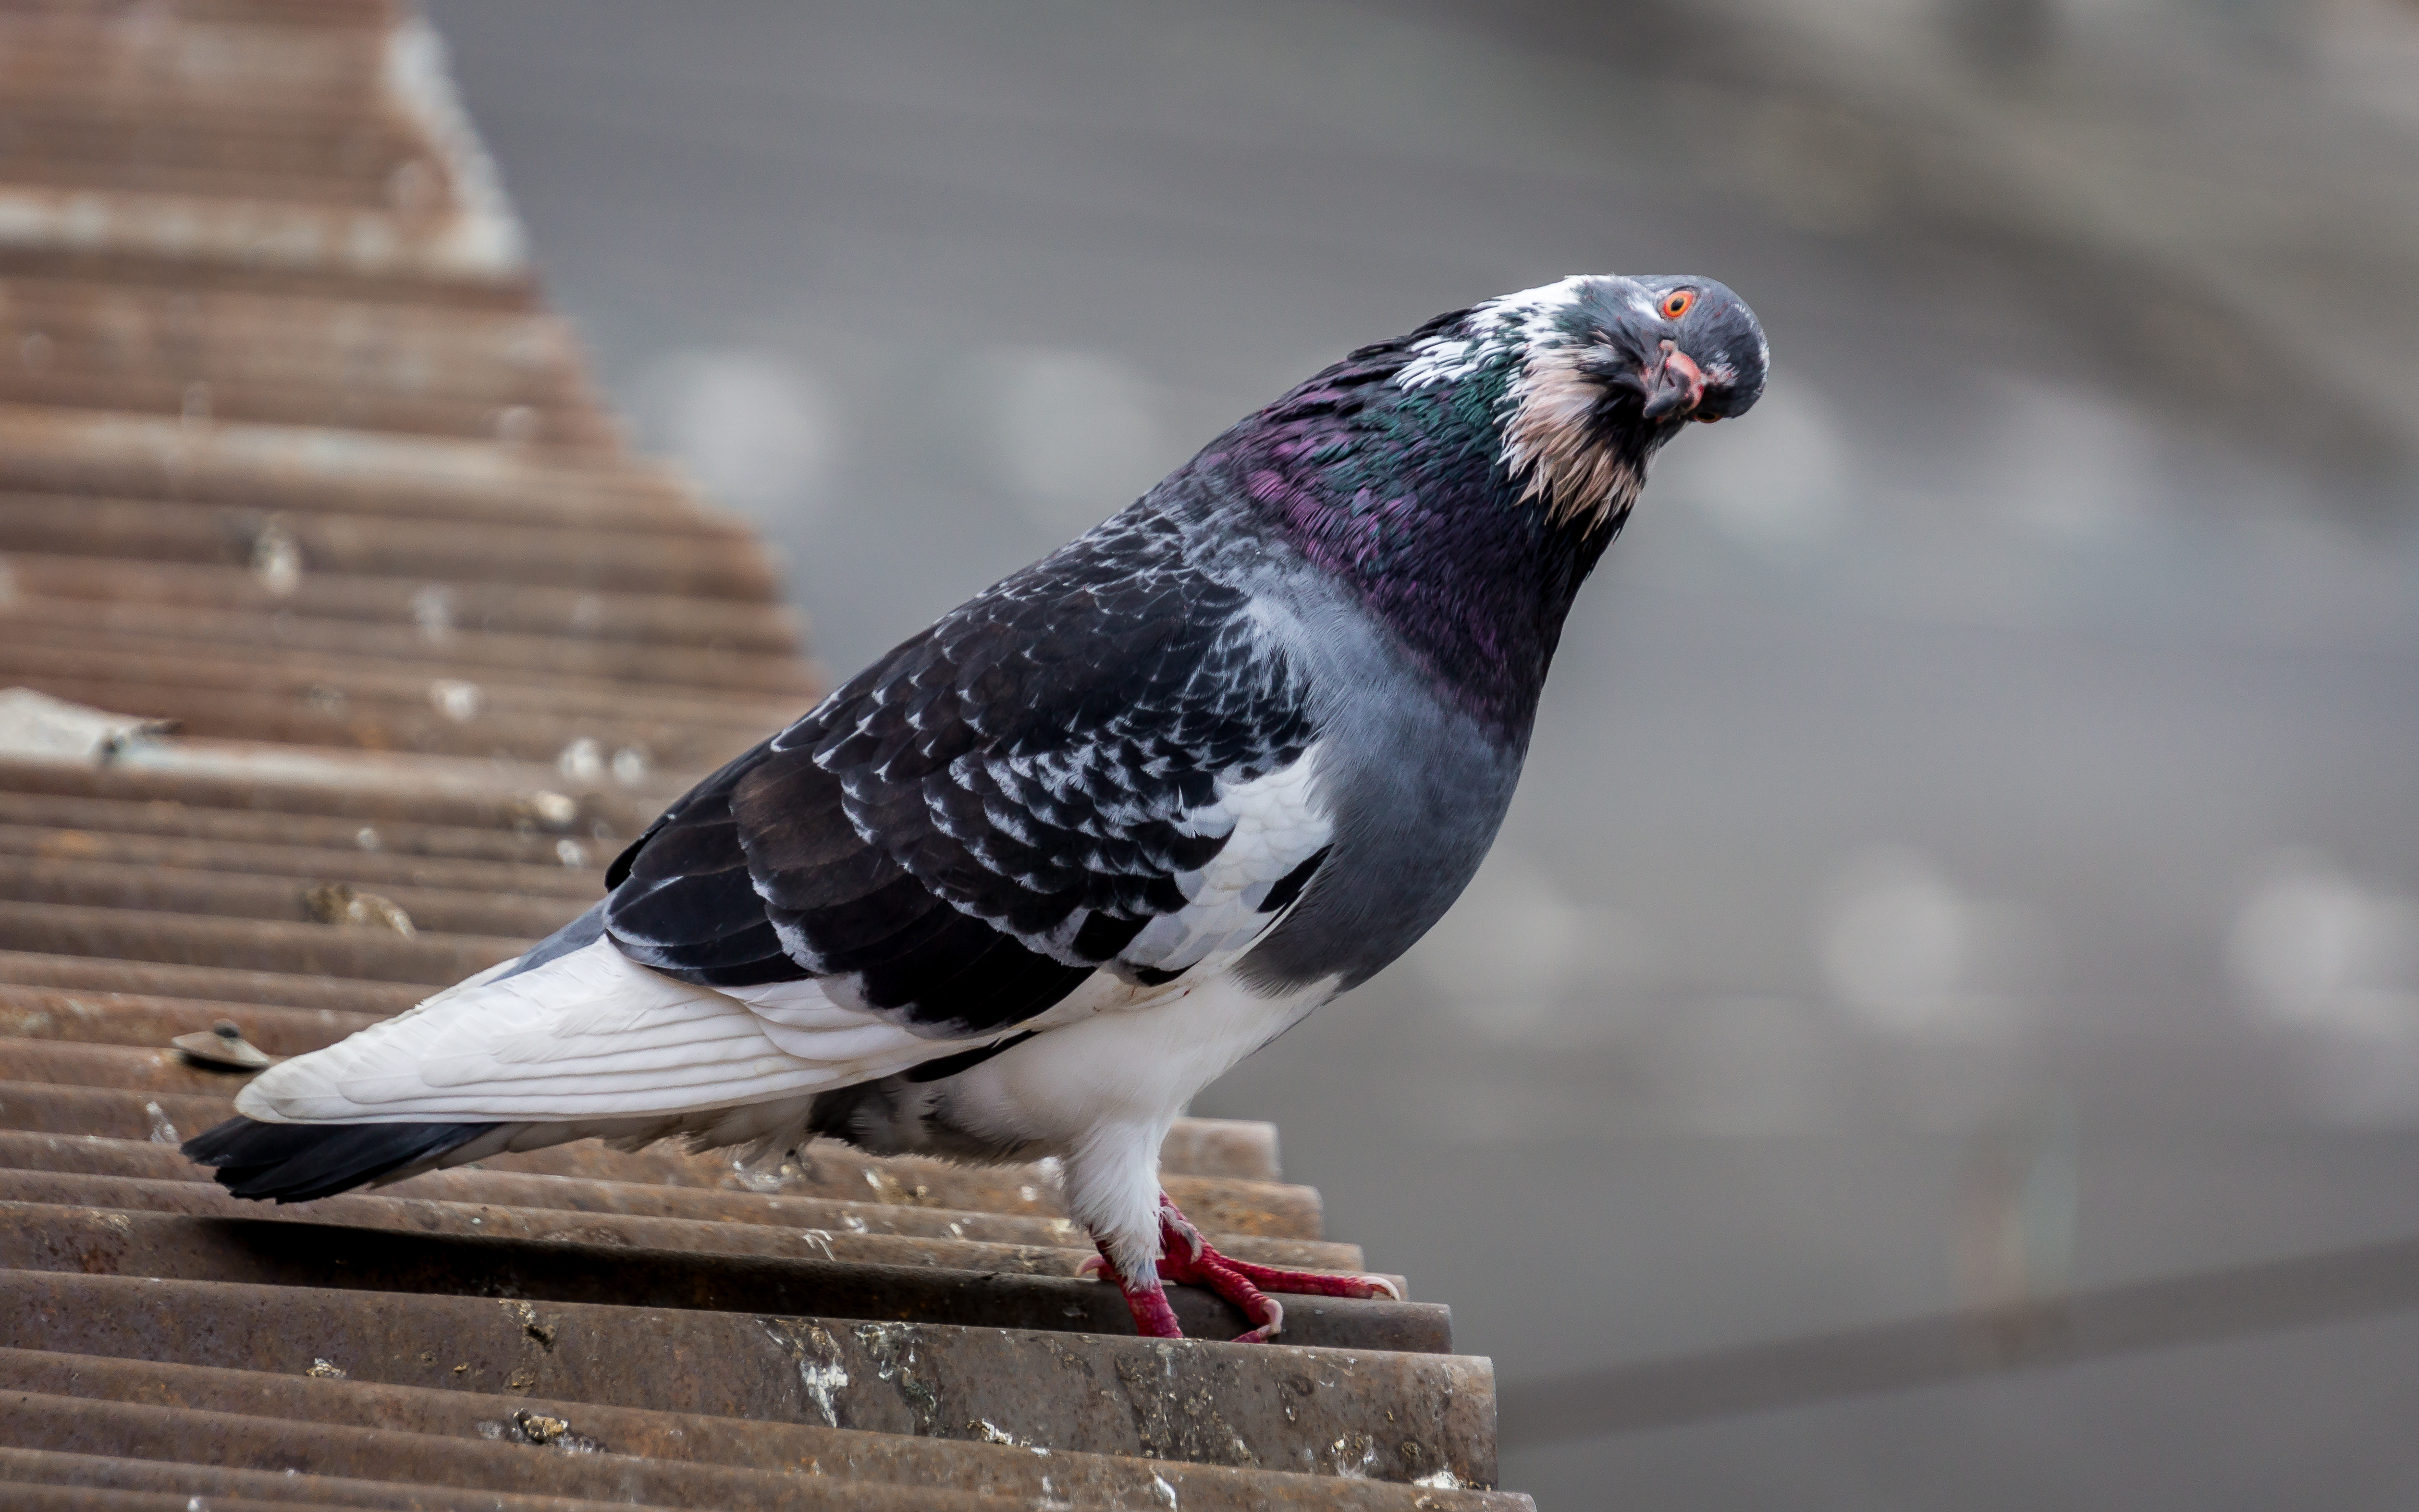
photo, animal, city, dove, ecuador, sony, bird, pigeons and doves, fauna, beak, feather